Tigranes V of Armenia

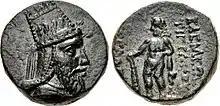
Tigranes V

Tigranes V, also known as Tigran V (16 BC – 36 AD) was a Herodian prince who ruled as a Roman client king of Armenia from 6 AD to 12 AD.